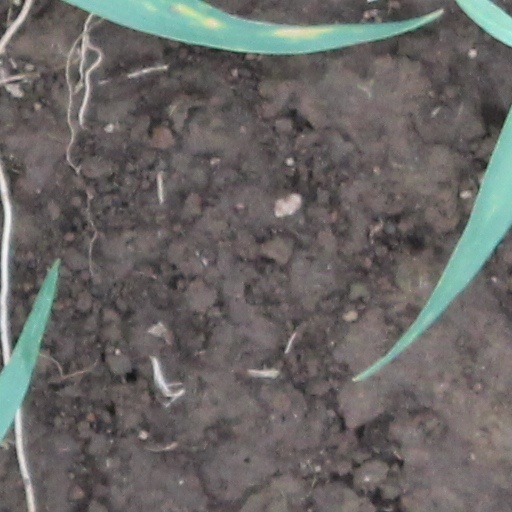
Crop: wheat